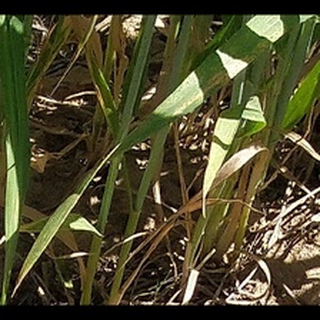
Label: healthy_wheat